Carver Village Historic District

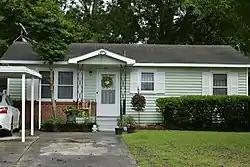
House on Collat Street

The Carver Village Historic District is a historic district in Savannah, Georgia. It was listed on the National Register of Historic Places in 2019.